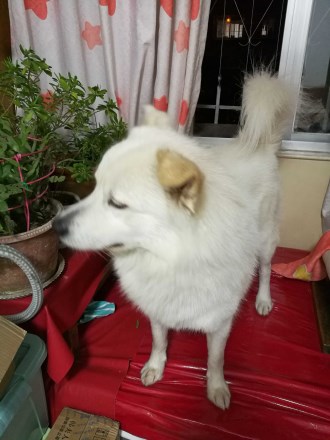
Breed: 2192-n000088-Samoyed